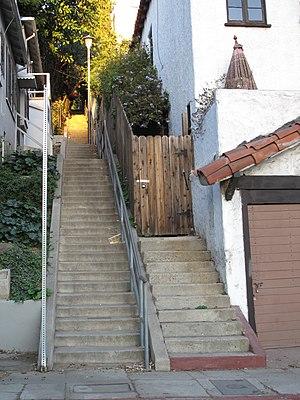
Livreurs, sachez livrer !, également intitulé Les Déménageurs, est un film américain réalisé par James Parrott, sorti en 1932, mettant en scène Laurel et Hardy.